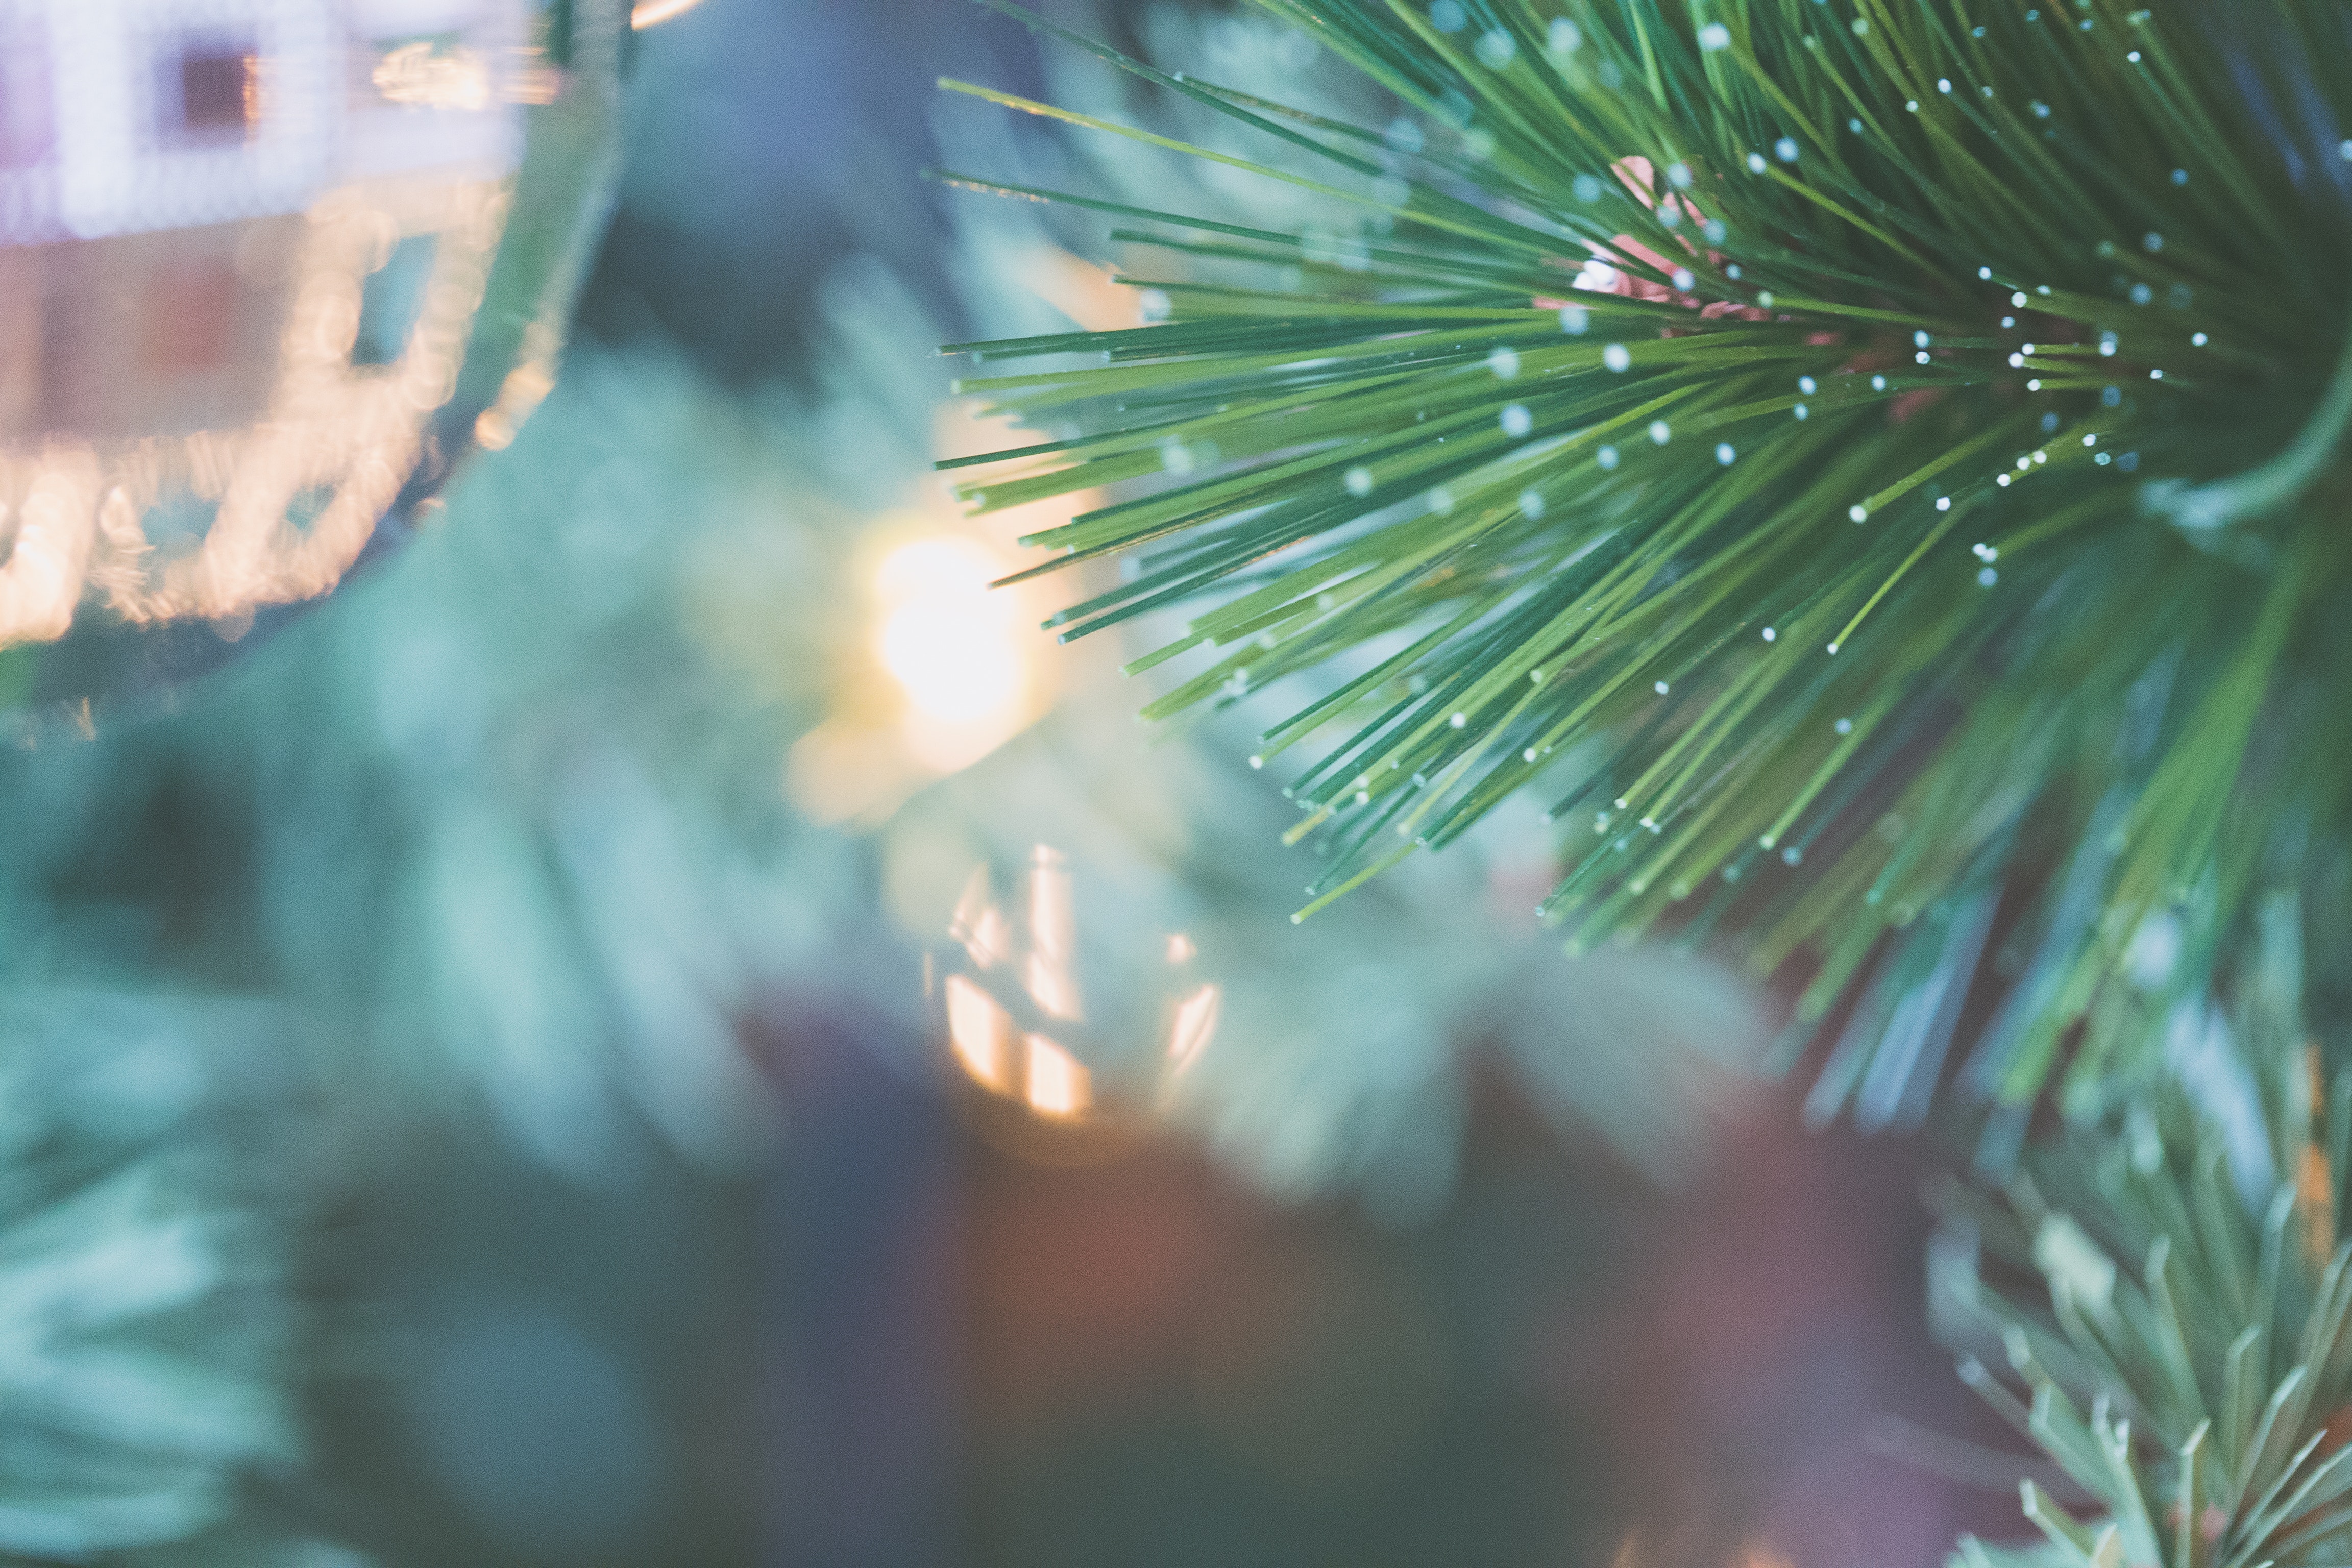
tree, water, green, spruce, pine, branch, conifer, pine family, woody plant, plant, fir, close up, leaf, christmas ornament, Colorado spruce, evergreen, organism, macro photography, photography, christmas, holiday, christmas tree, reflection, cypress family, interior design, oregon pine